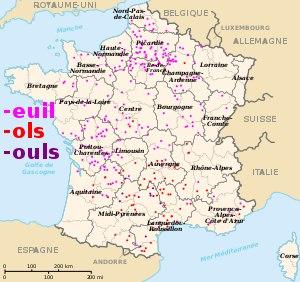
La toponymie française est l’étude des origines des noms de lieux en France.